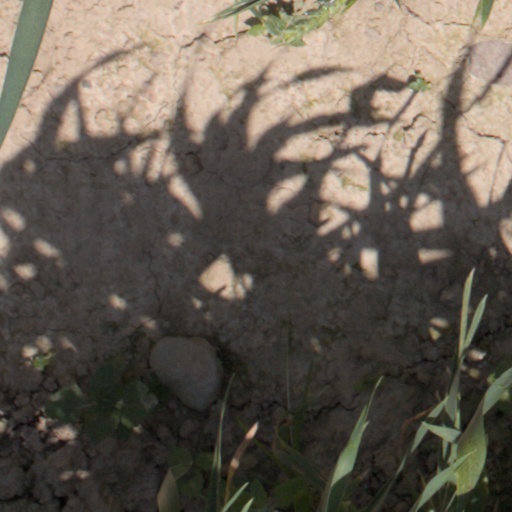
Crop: wheat